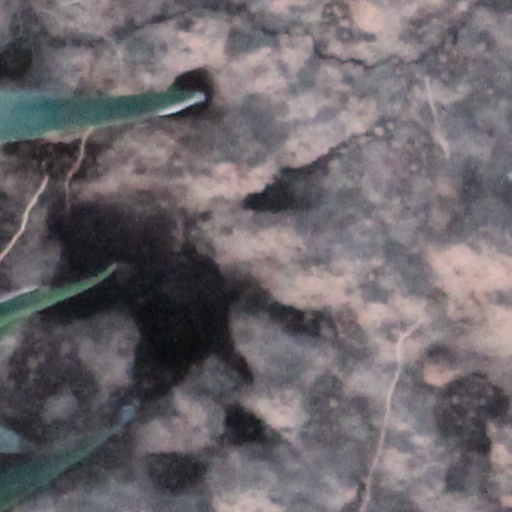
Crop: wheat